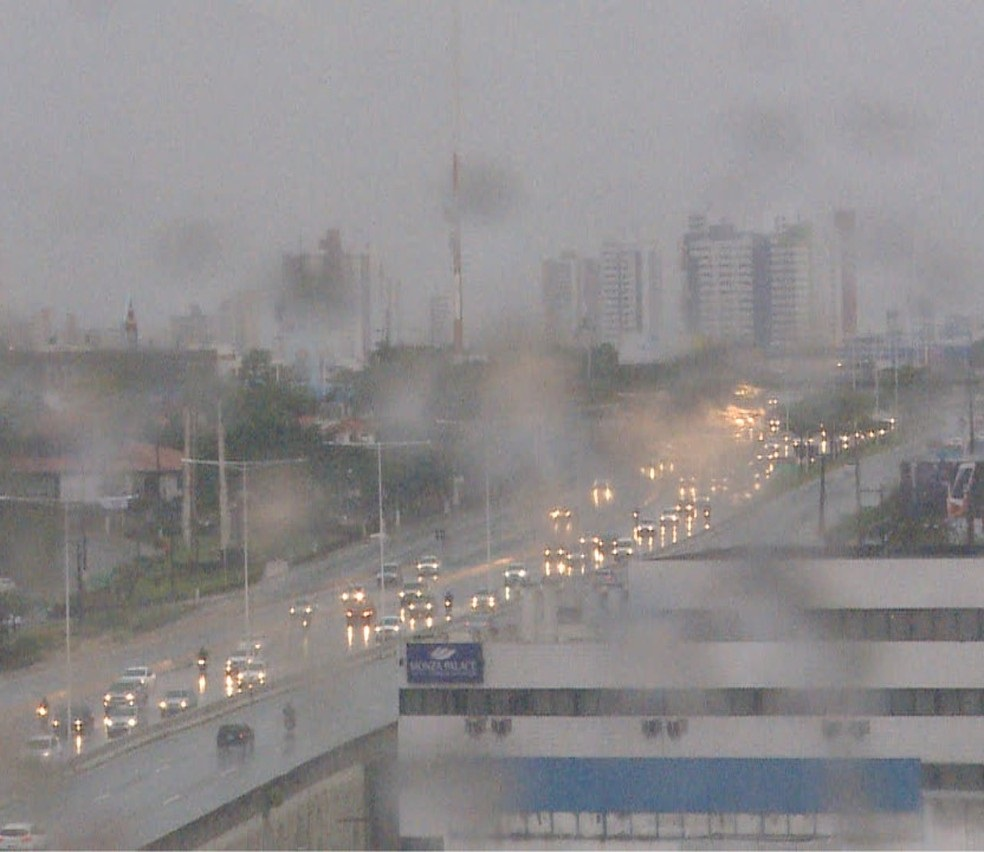
Fire: no
Smoke: no